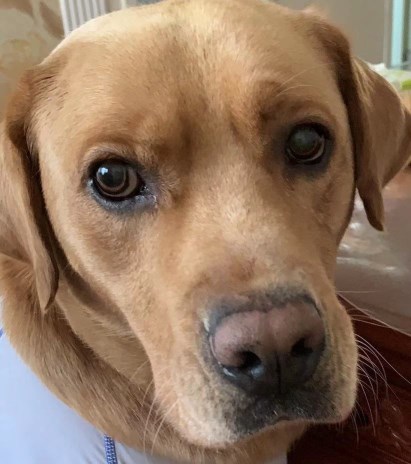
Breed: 3580-n000122-Labrador_retriever